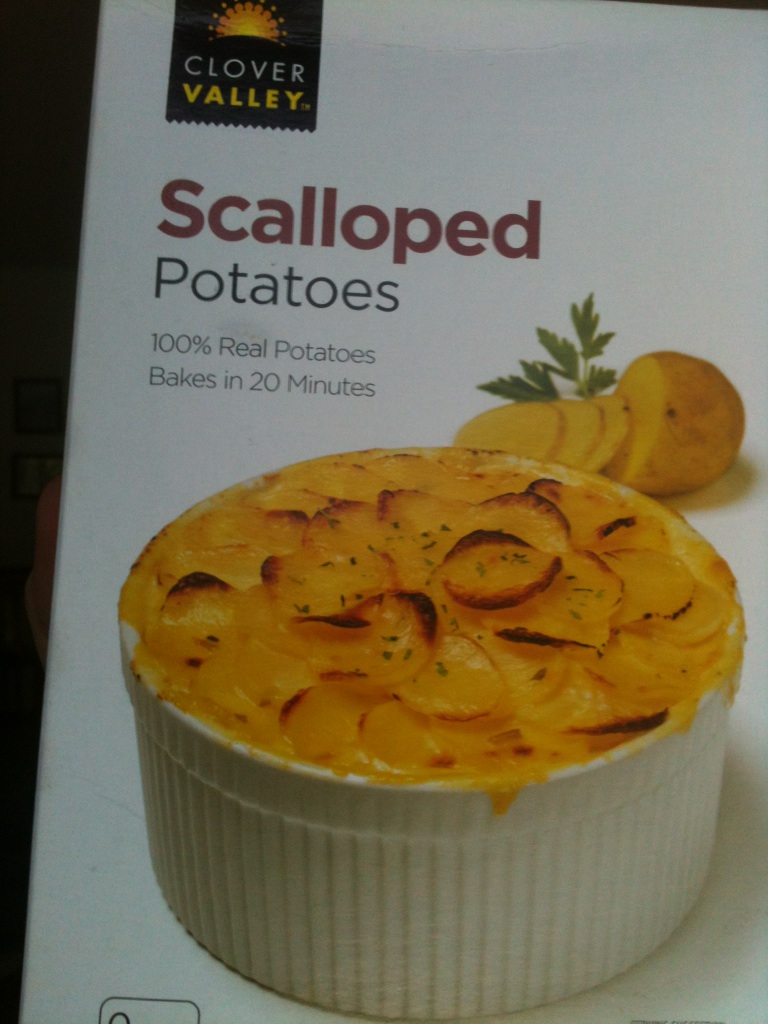Question: What is this? What is this?
Answer: scalloped potatoes